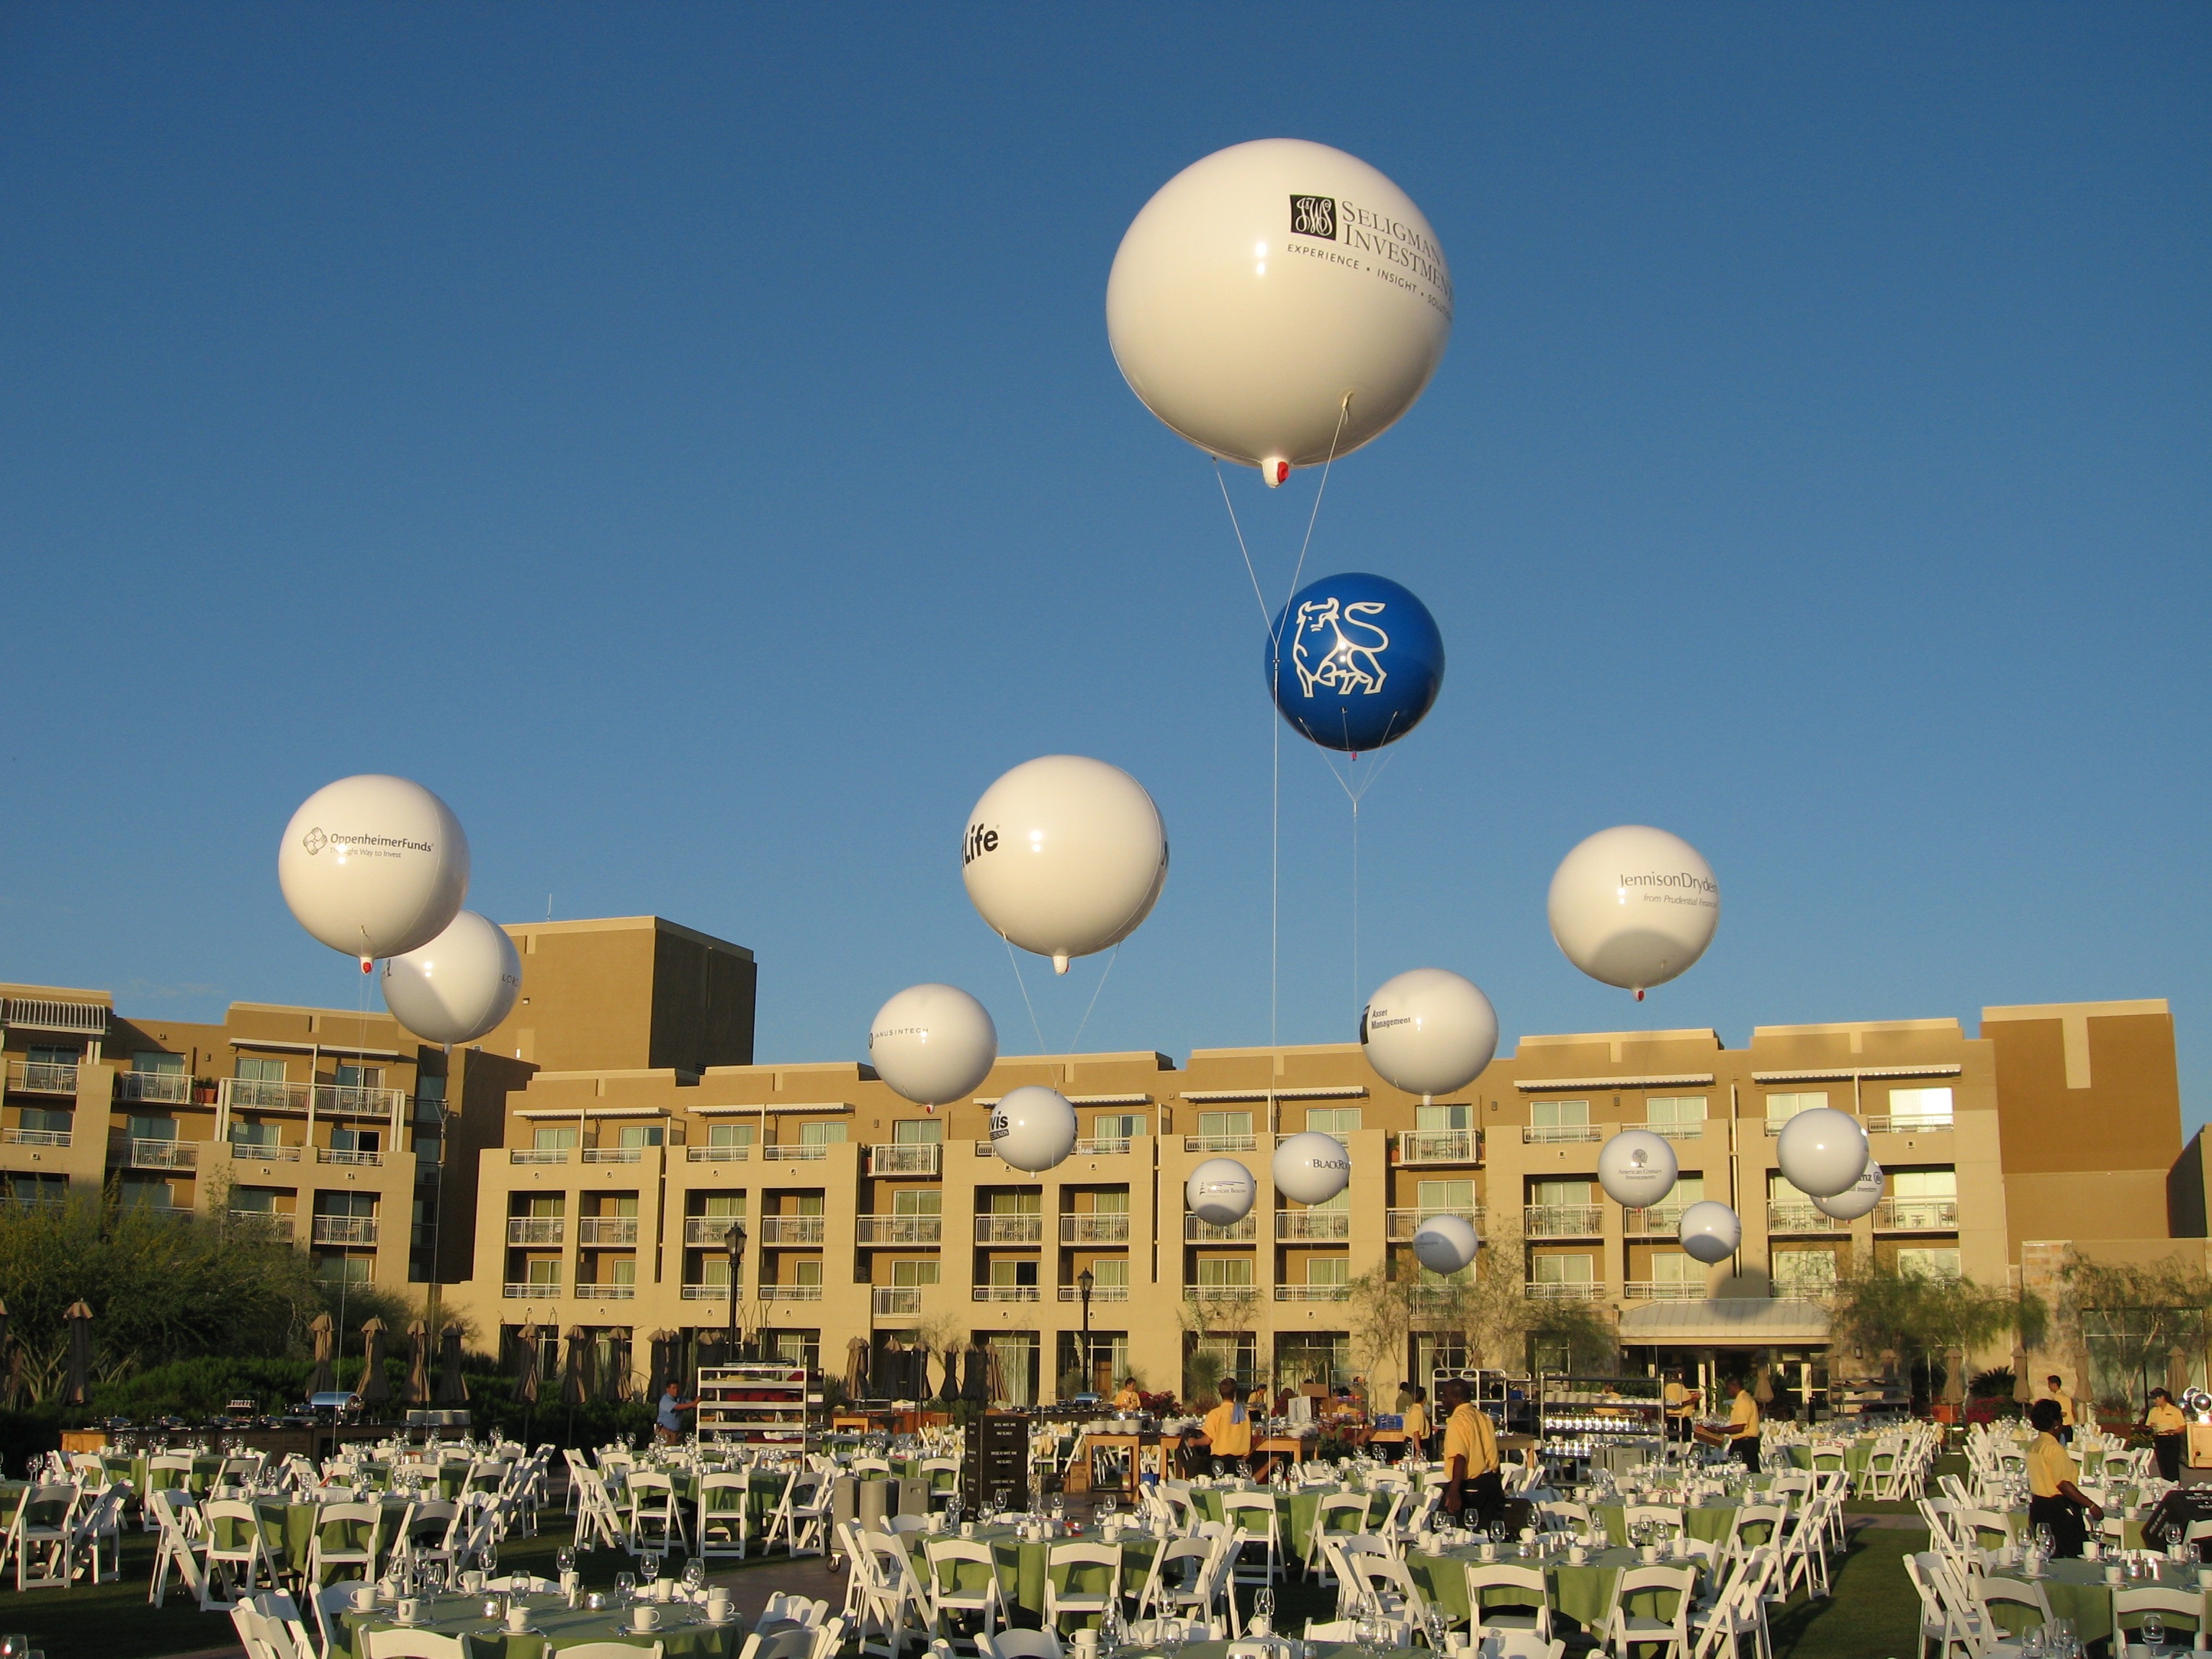
balloon, vehicle, toy, balloons, helium balloons, advertising balloons, event balloons